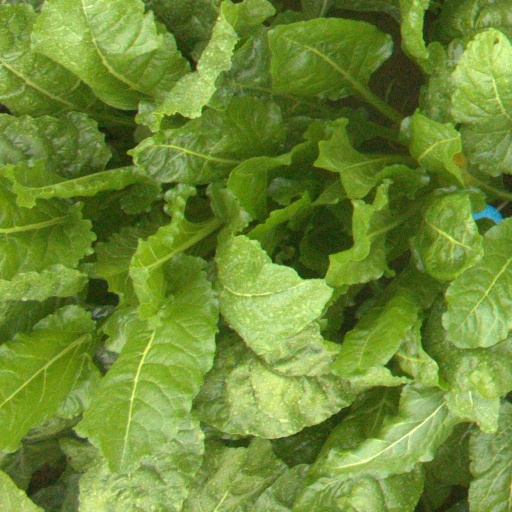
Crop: sugar beet